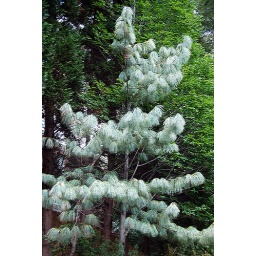
A pine tree with long silvery colored needles in the susie Harwood Garden in the UNC Charlotte Botanical Gardens.